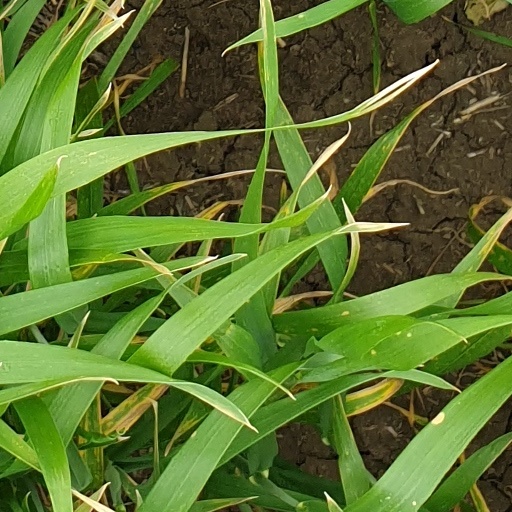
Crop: wheat